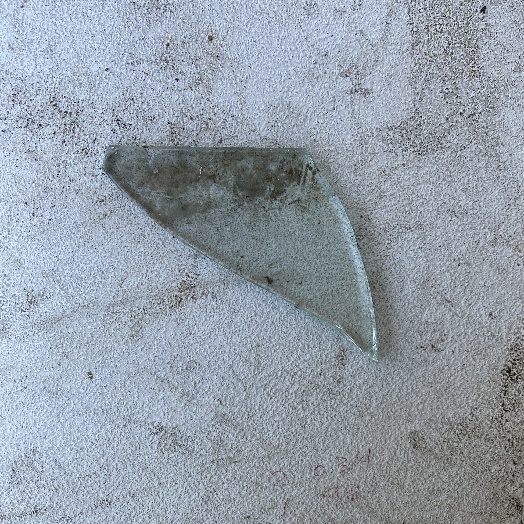
Label: Glass